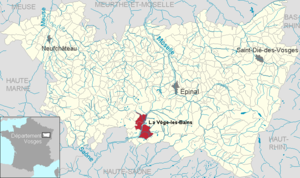
La Vôge-les-Bains dans le département des Vosges, Grand Est, France